Omaha Storm Chasers

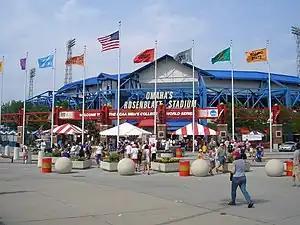
The Omaha Royals played at Johnny Rosenblatt Stadium from 1969 to 2010.

Managed by Jack McKeon in their inaugural 1969 season, the Royals won the American Association championship with an 85–55 record, six games ahead of the second-place Tulsa Oilers. McKeon was selected for the AA Manager of the Year Award. In 1970, he led the Royals to win the Eastern Division title with a 73–65 record. In the best-of-seven postseason playoffs, Omaha defeated the Denver Bears, 4–1, to win their second league championship. They then advanced to the Junior World Series to face the Syracuse Chiefs, champions of the Triple-A International League, but they lost the series, 4–1. McKeon won a second Manager of the Year Award, and outfielder George Spriggs was selected as the AA Most Valuable Player (MVP). Though Omaha was unable to qualify for the playoffs over the next five seasons, two Royals were chosen for league awards during this stretch: second baseman Jim Wohlford as the 1972 Rookie of the Year and Mark Littell as the 1973 Most Valuable Pitcher. Many players from those early teams helped the Major League Royals win four out of five AL West titles from 1976 to 1980, culminating in a World Series appearance in 1980.